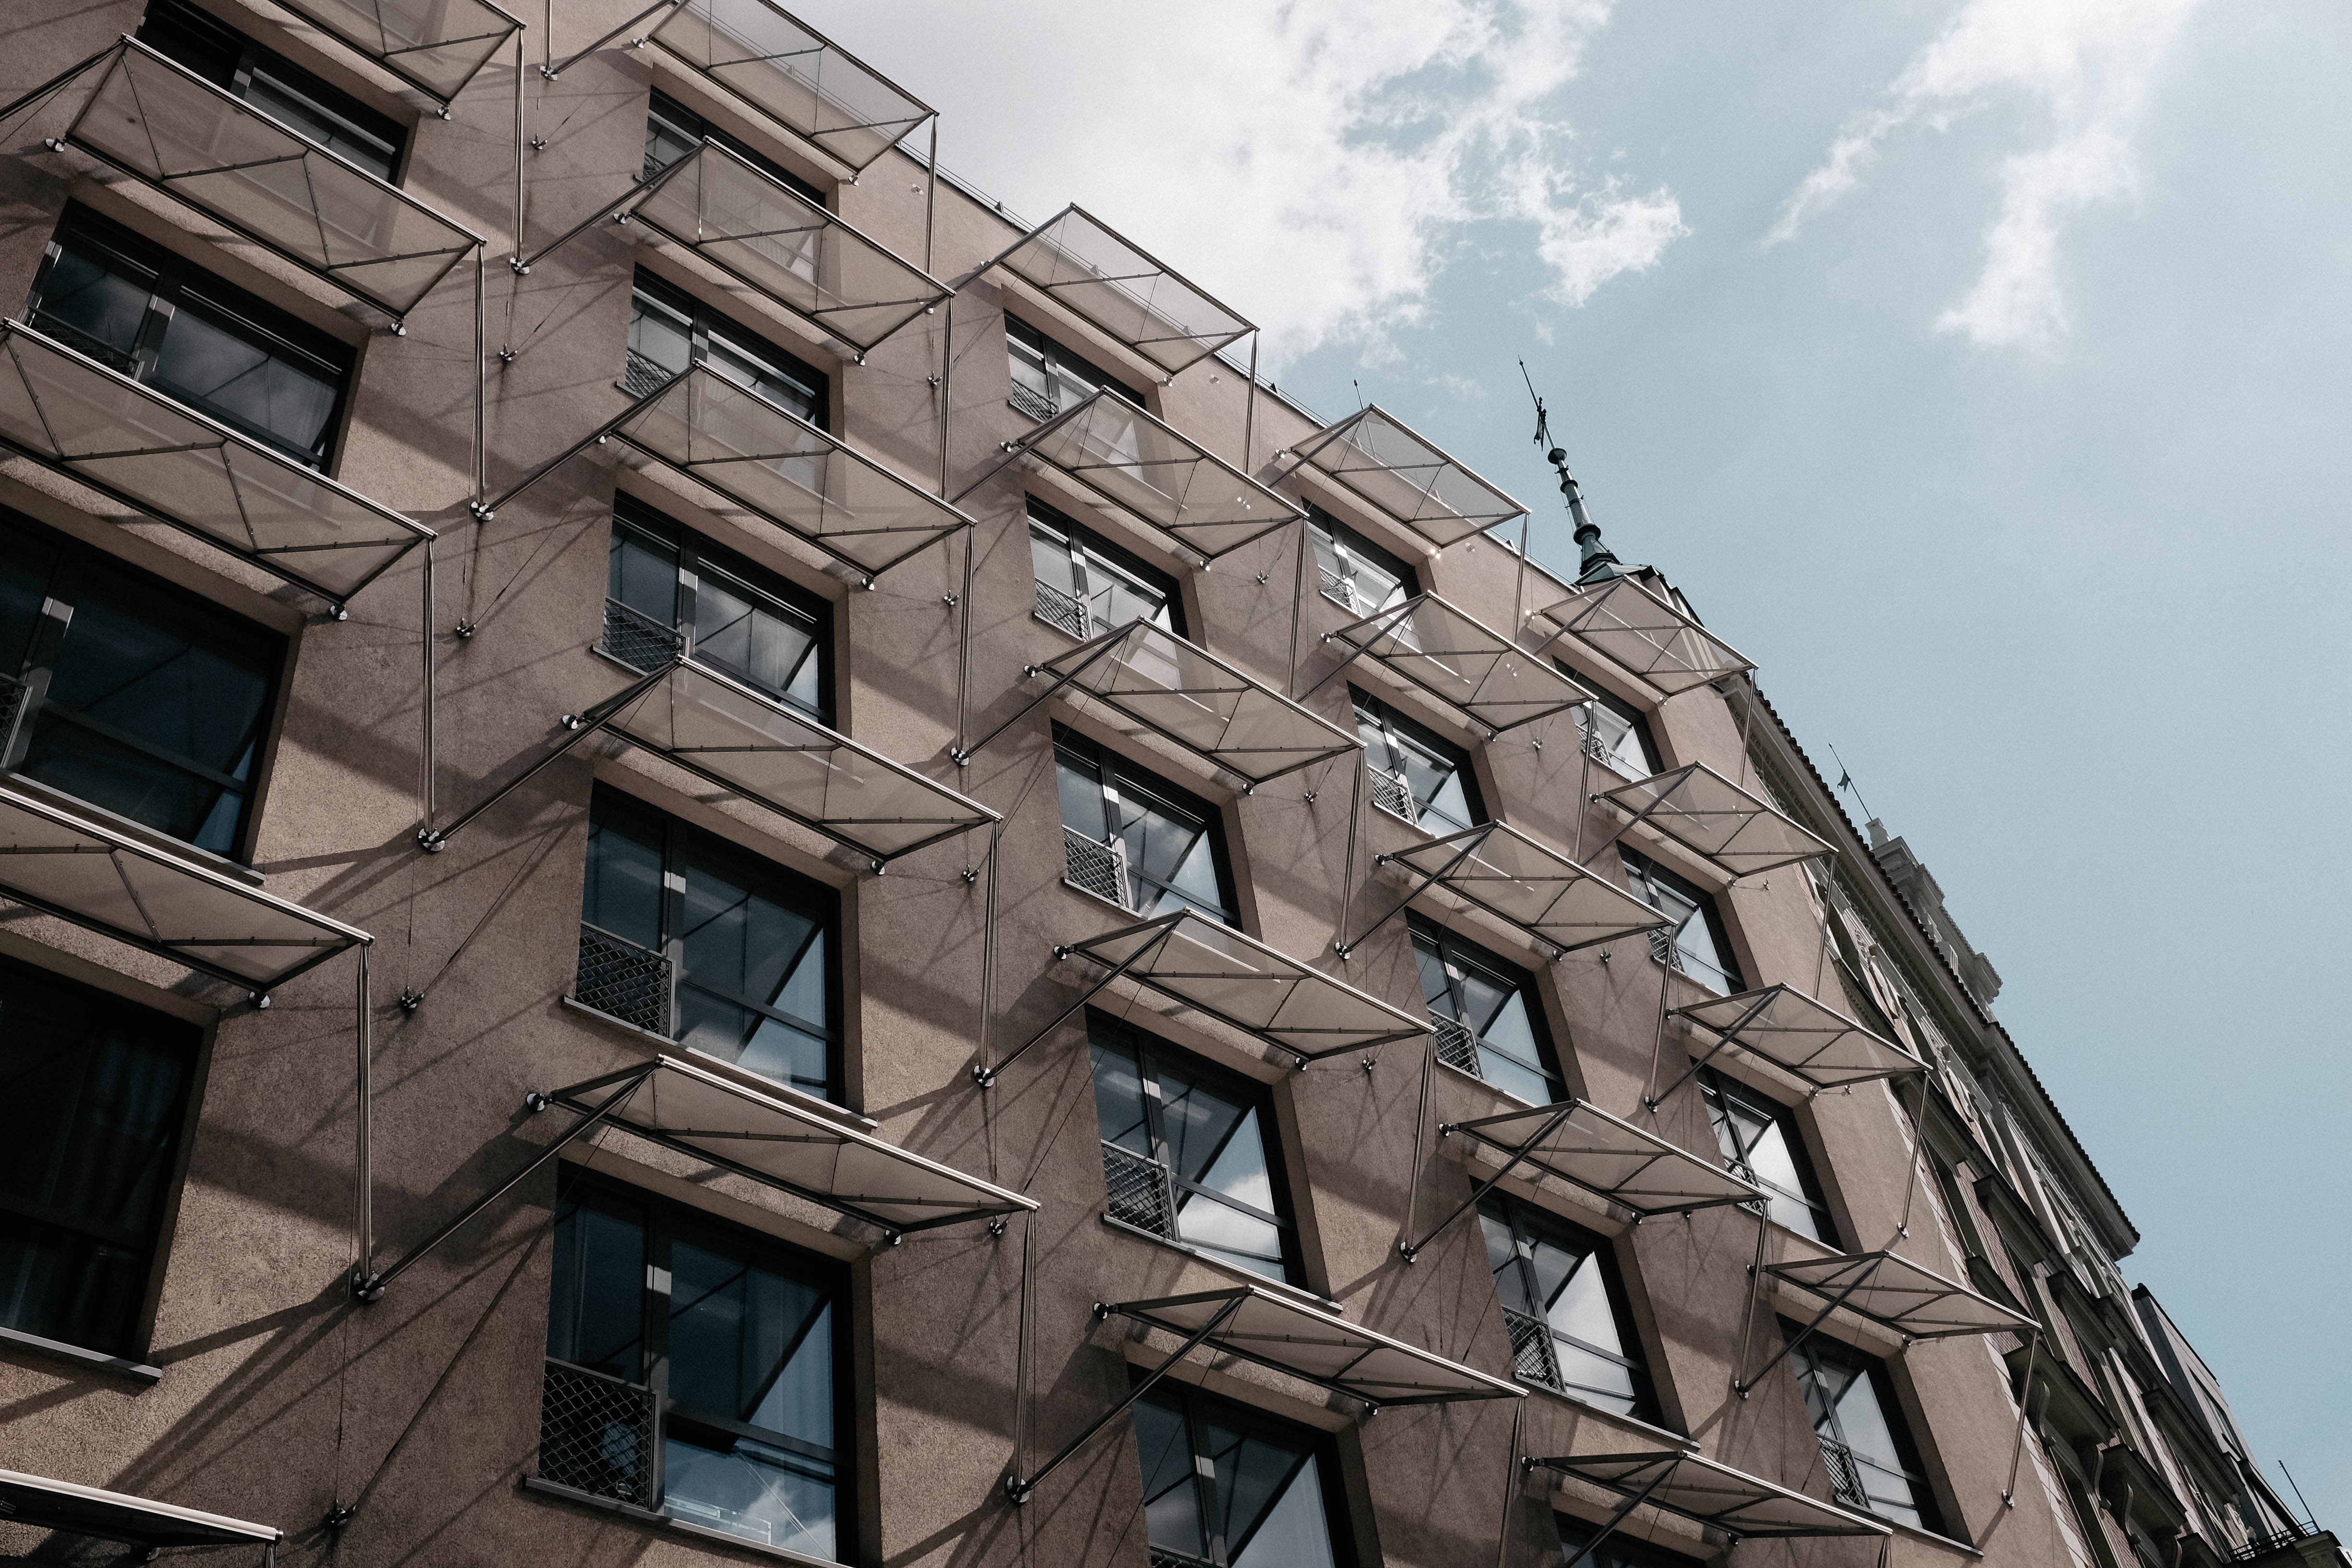
architecture, house, roof, skyscraper, wall, downtown, facade, tower block, neighbourhood, urban area, residential area